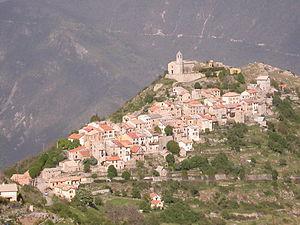
village Ilonse, Alpes-Maritimes-France